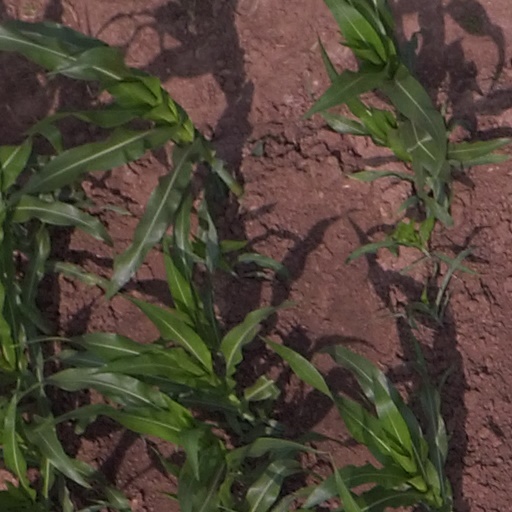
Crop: maize; corn